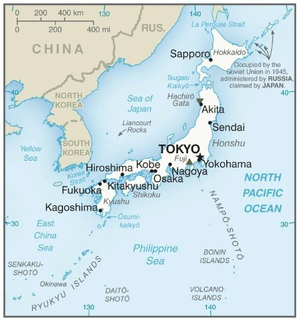
Japan / Geografi
Kort over Japan
Japan er et land i øst-Asien. Det består af en øbue i Stillehavet, øst for den koreanske halvø.